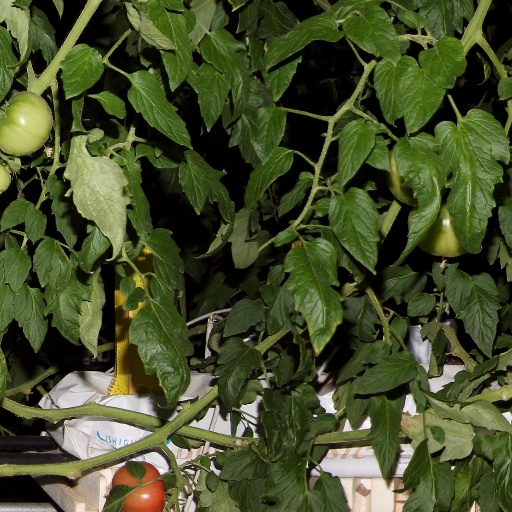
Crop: tomato